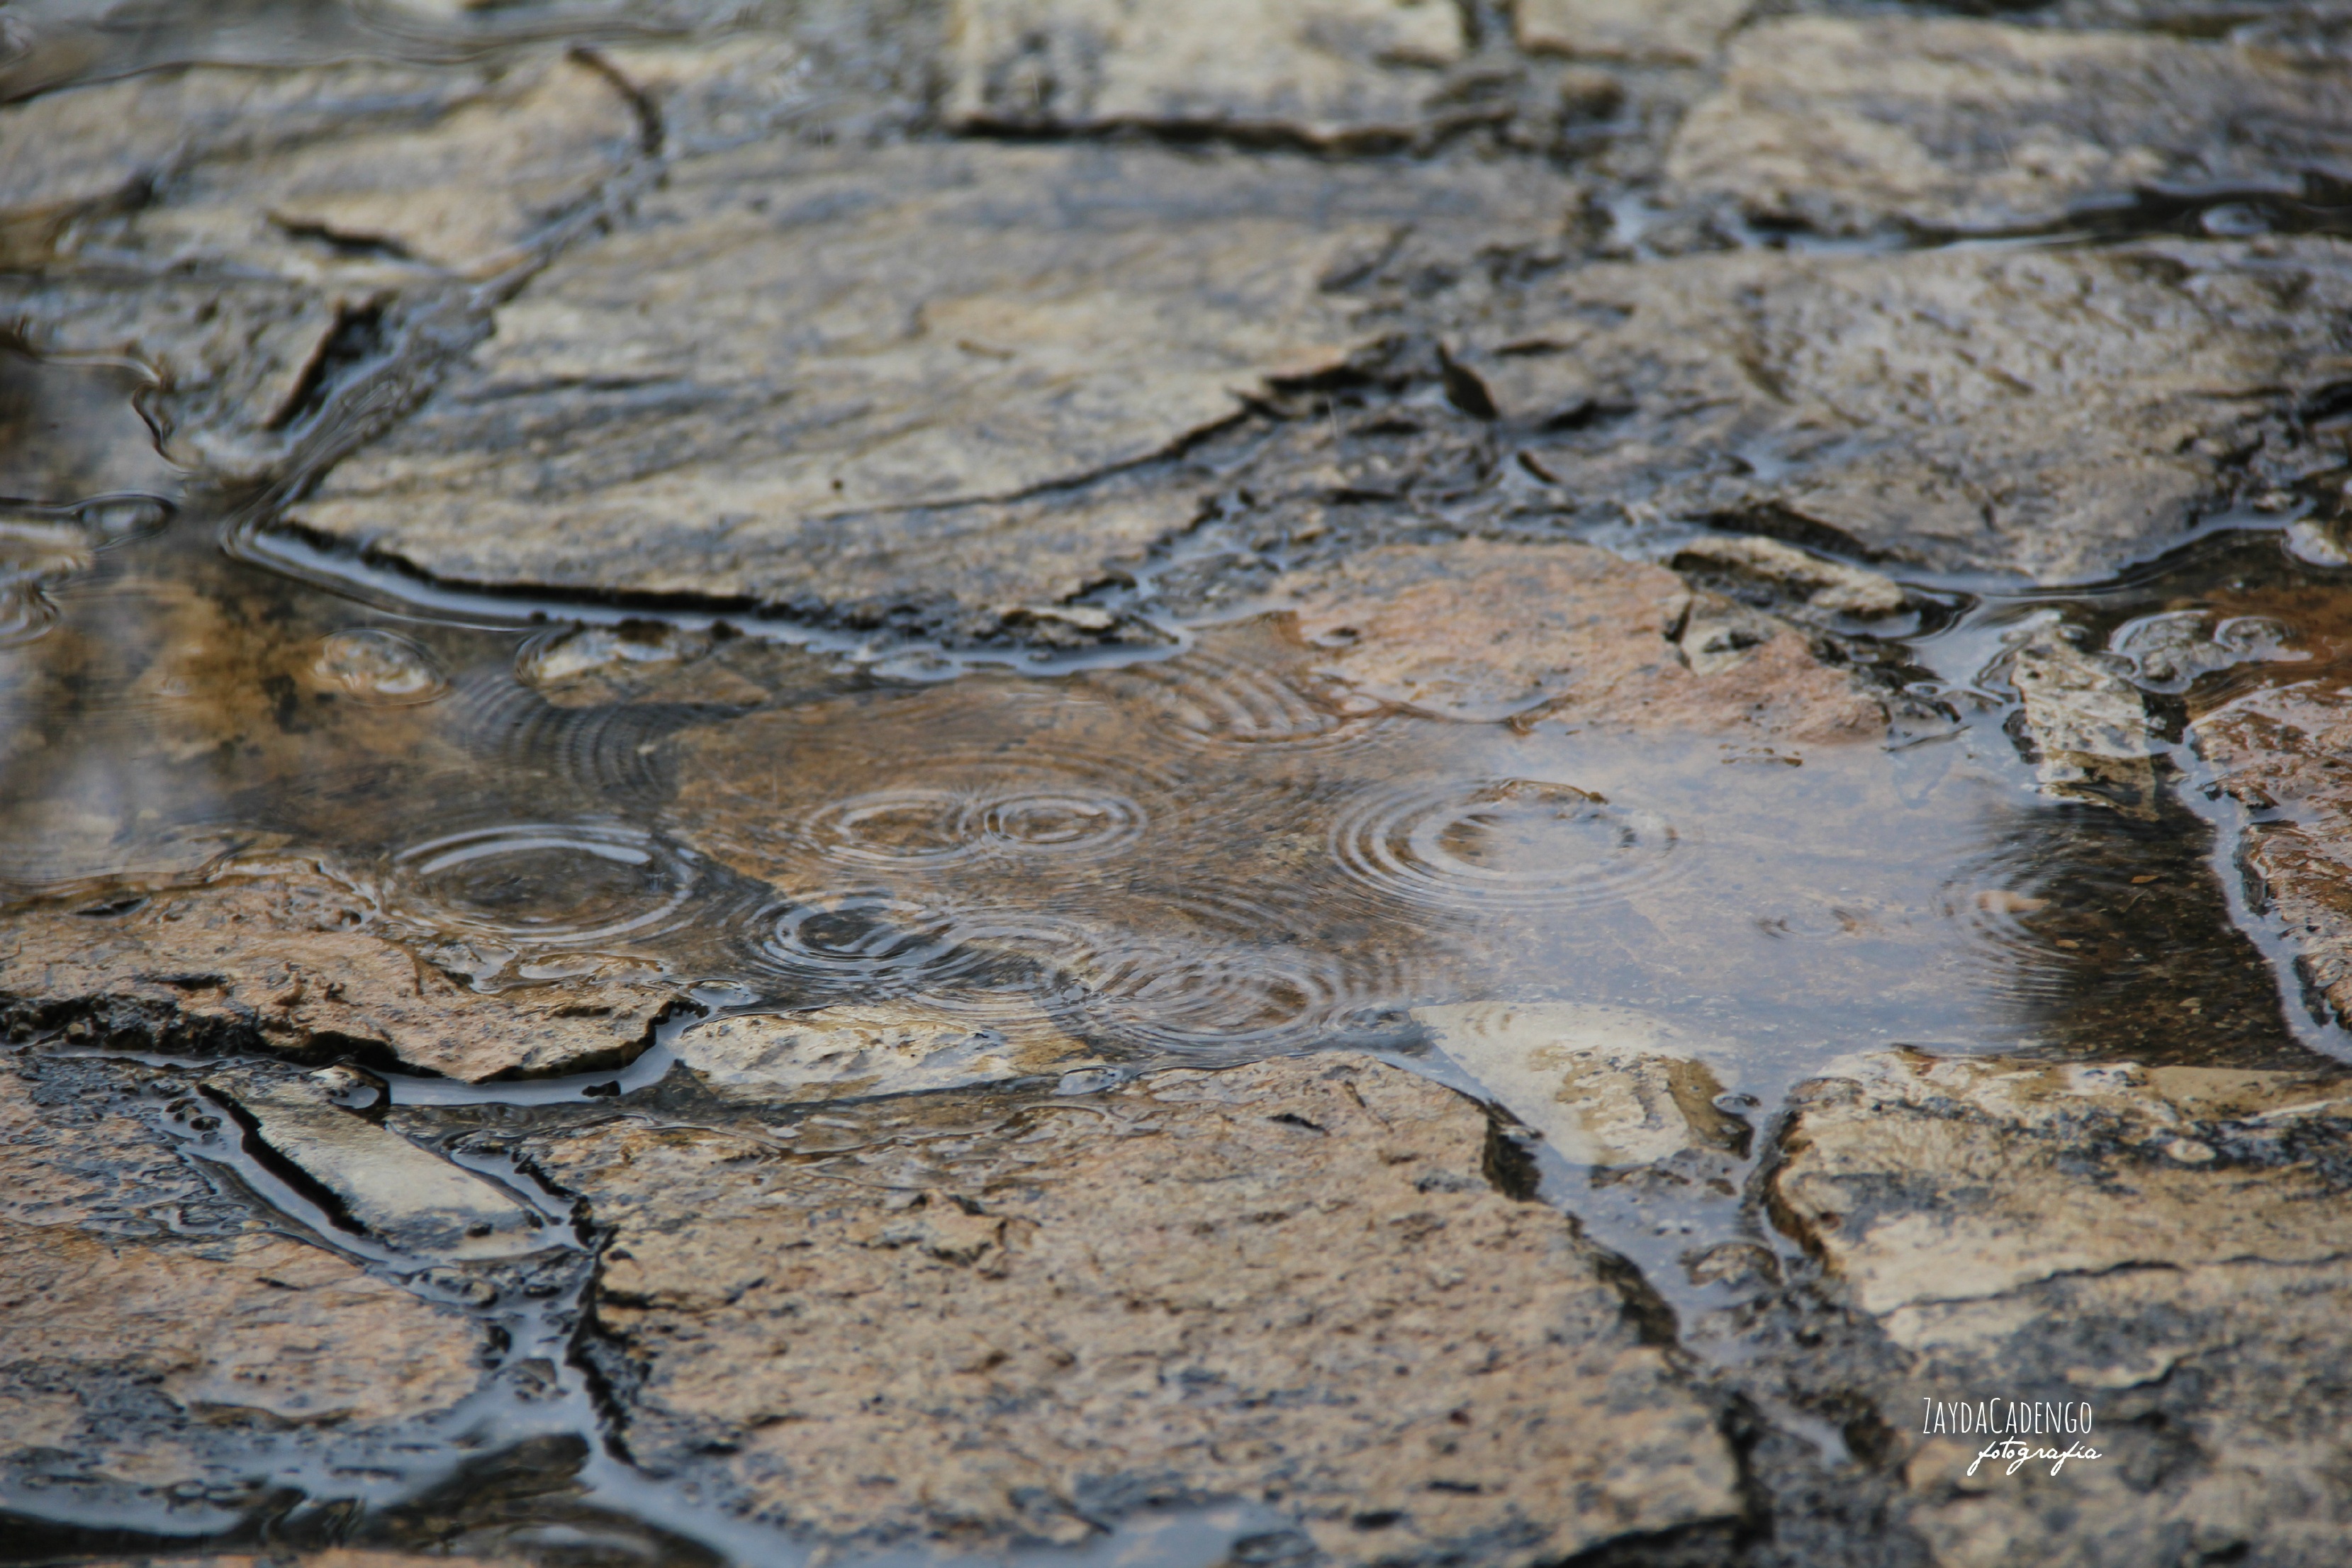
tree, water, nature, rock, branch, architecture, wood, texture, rain, trunk, wall, summer, walk, reflection, peaceful, calm, soil, stone wall, material, geology, soledad, flooring, take it easy